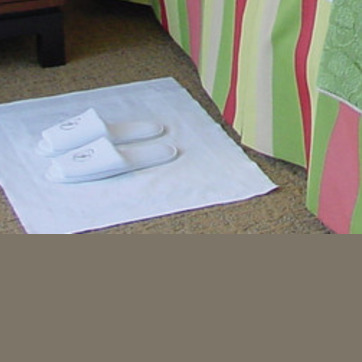
Material: carpet